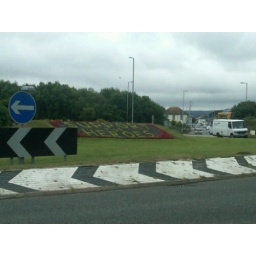
Help for heroes flower bed on. Round about in Hayle